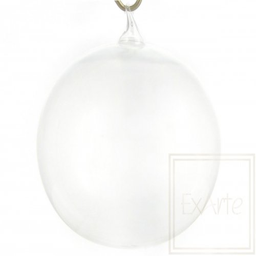
sphere 10cm , pieces - the beauty of glass